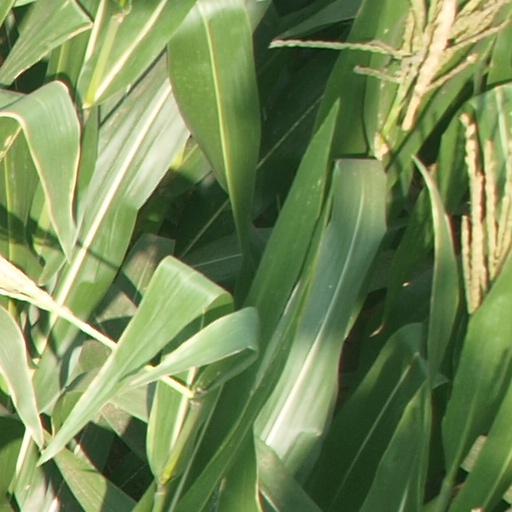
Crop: maize; corn